Never Dream of Dying

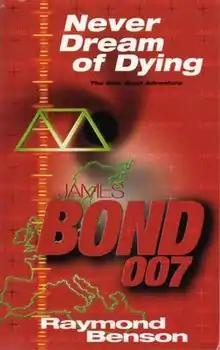
2001 Coronet Books British paperback edition.

Never Dream of Dying, first published in 2001, was the seventh novel by Raymond Benson featuring Ian Fleming's secret agent, James Bond (including film novelizations). Carrying the Ian Fleming Publications copyright, it was first published in the United Kingdom by Hodder & Stoughton and in the United States by Putnam.